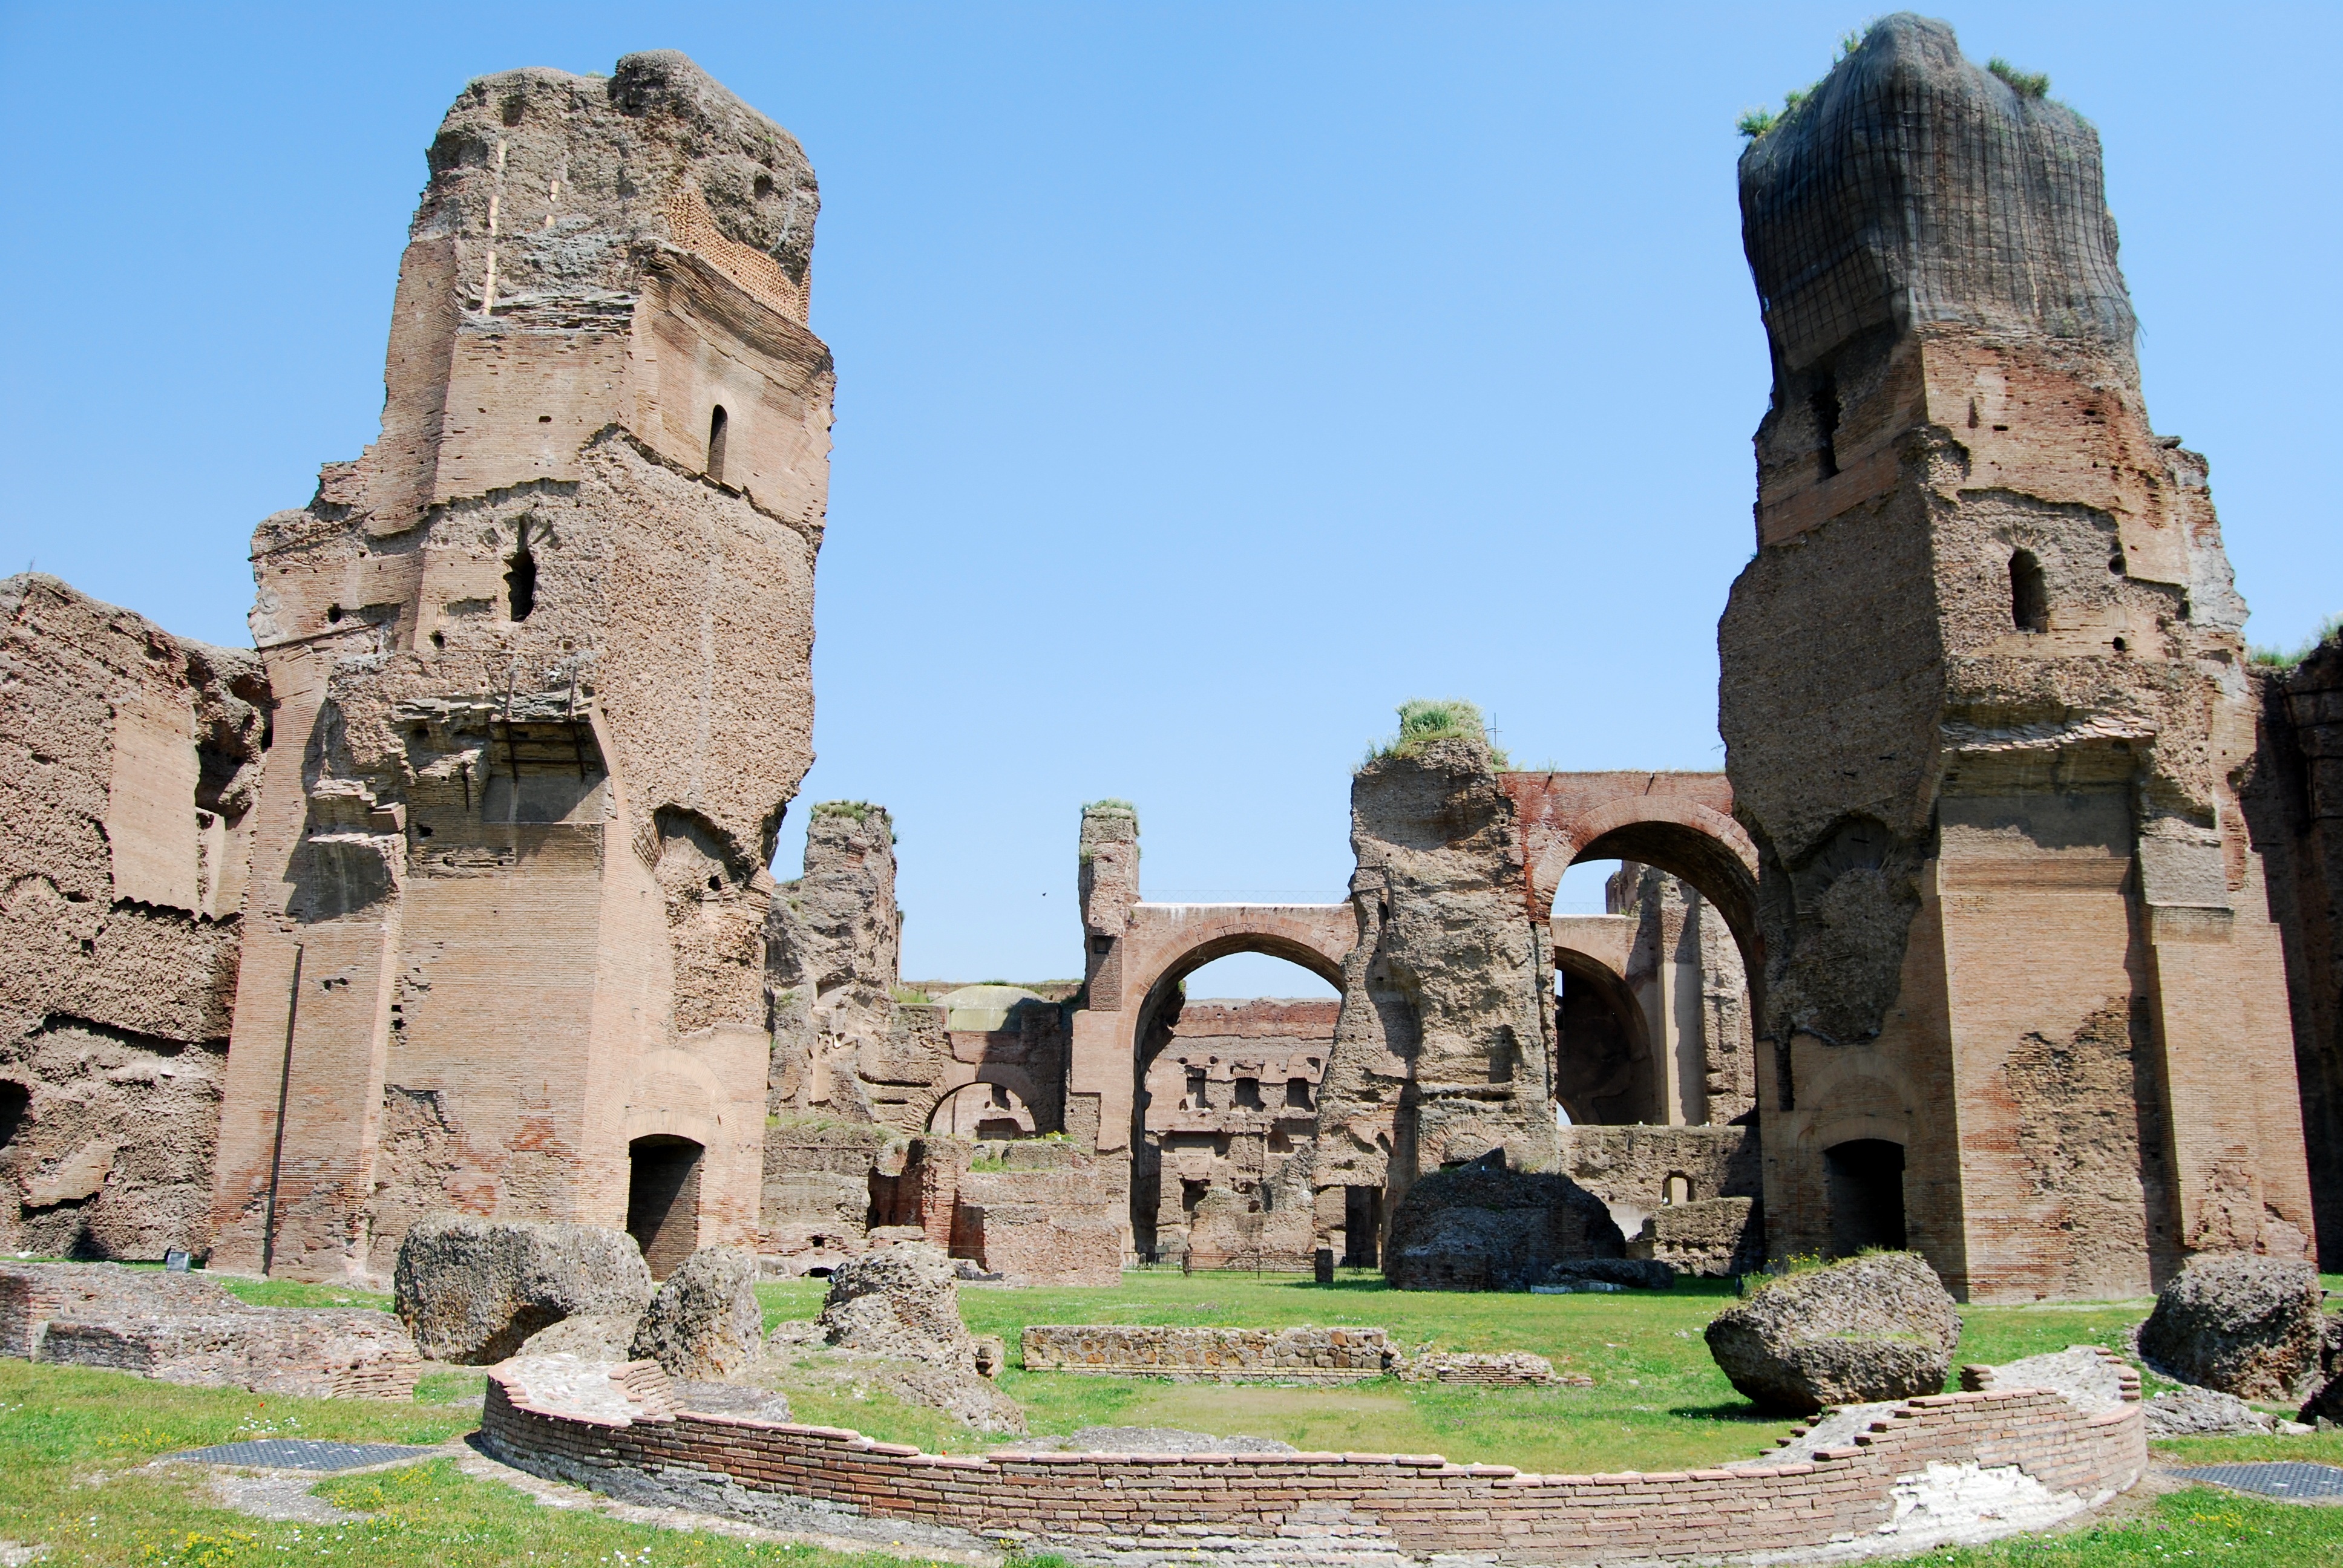
building, construction, castle, italy, fortification, tourism, place of worship, rome, temple, ruins, monastery, history, middle ages, ancient rome, archaeological site, unesco world heritage site, historic site, ancient history, caracalla, ancient roman architecture, spanish missions in california, terme